Hâcourt

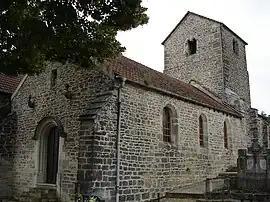
The church in Hâcourt

Hâcourt is a commune in the Haute-Marne department in north-eastern France.